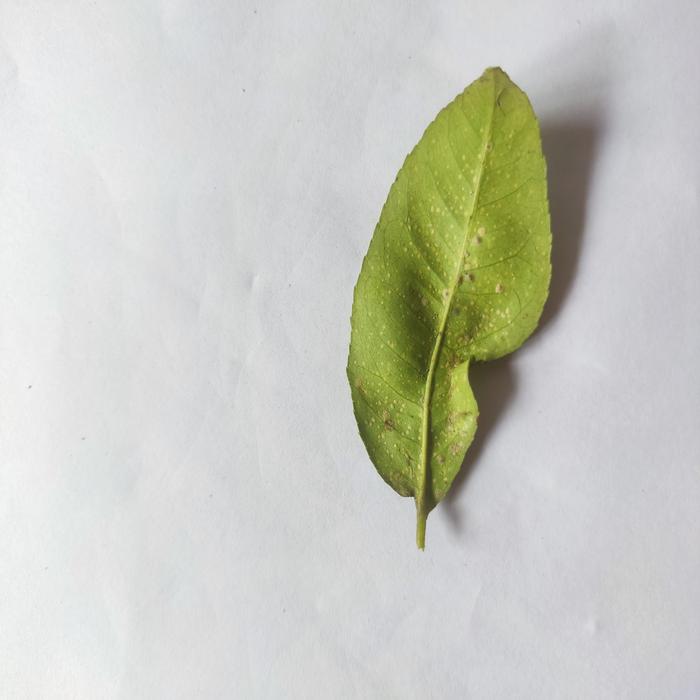
Crop: Lemon
Leaf condition: Leaf_Curl